Spelljammer (comics)

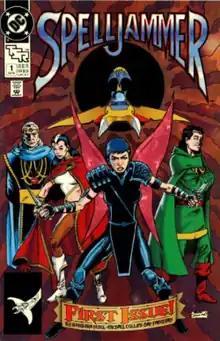
Cover of first issue, artwork by Mike Collins.

Spelljammer is a licensed comic book series published by DC Comics starting in 1990 that is based on the fantasy role-playing game "Dungeons & Dragons", specifically the steampunk campaign world "Spelljammer" created by TSR.